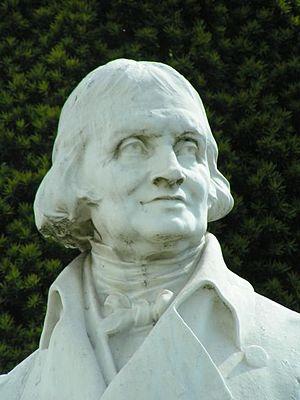
Christophe-Philippe Oberkampf, né le 11 juin 1738 à Wiesenbach et mort le 4 octobre 1815 à Jouy-en-Josas, est un industriel français d’origine allemande. Il est resté célèbre pour avoir fondé la manufacture royale de toiles imprimées de Jouy-en-Josas où était fabriquée la toile de Jouy.